Boat trailer

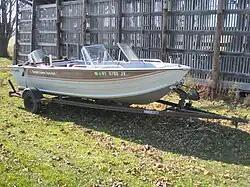
Lowe Boats Sea Nymph Great Lakes Special 16 foot recreational fishing boat

Commercial hydraulic boat trailers are used by marinas, boat yards, boat haulers, boat dealers and boat builders. Generally, this type of trailer is not used for boat storage.